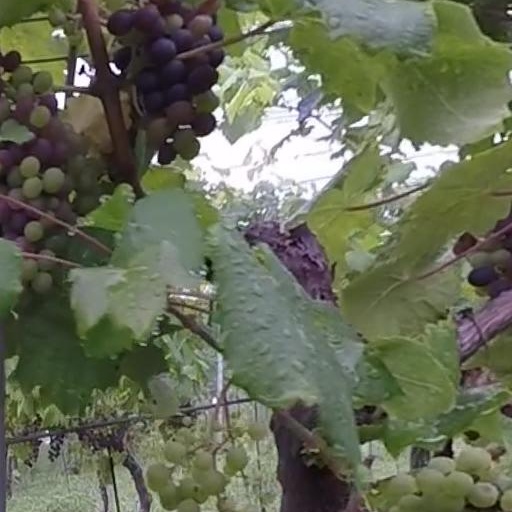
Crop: grape